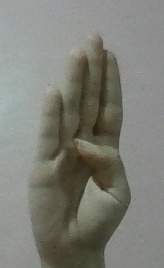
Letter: kaaf